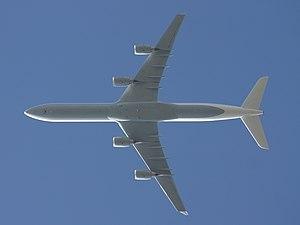
L'Airbus A340 est un avion de ligne quadriréacteur long-courrier de grande capacité fabriqué par Airbus de 1991 à 2011. Il est décliné en plusieurs versions suivant la capacité ou le rayon d'action désiré par chaque compagnie. Cette famille d'appareils a été conçue avec un design semblable à celui de l'Airbus A330, car ces deux modèles sont dérivés. Mais il est équipé de quatre réacteurs au lieu de deux.